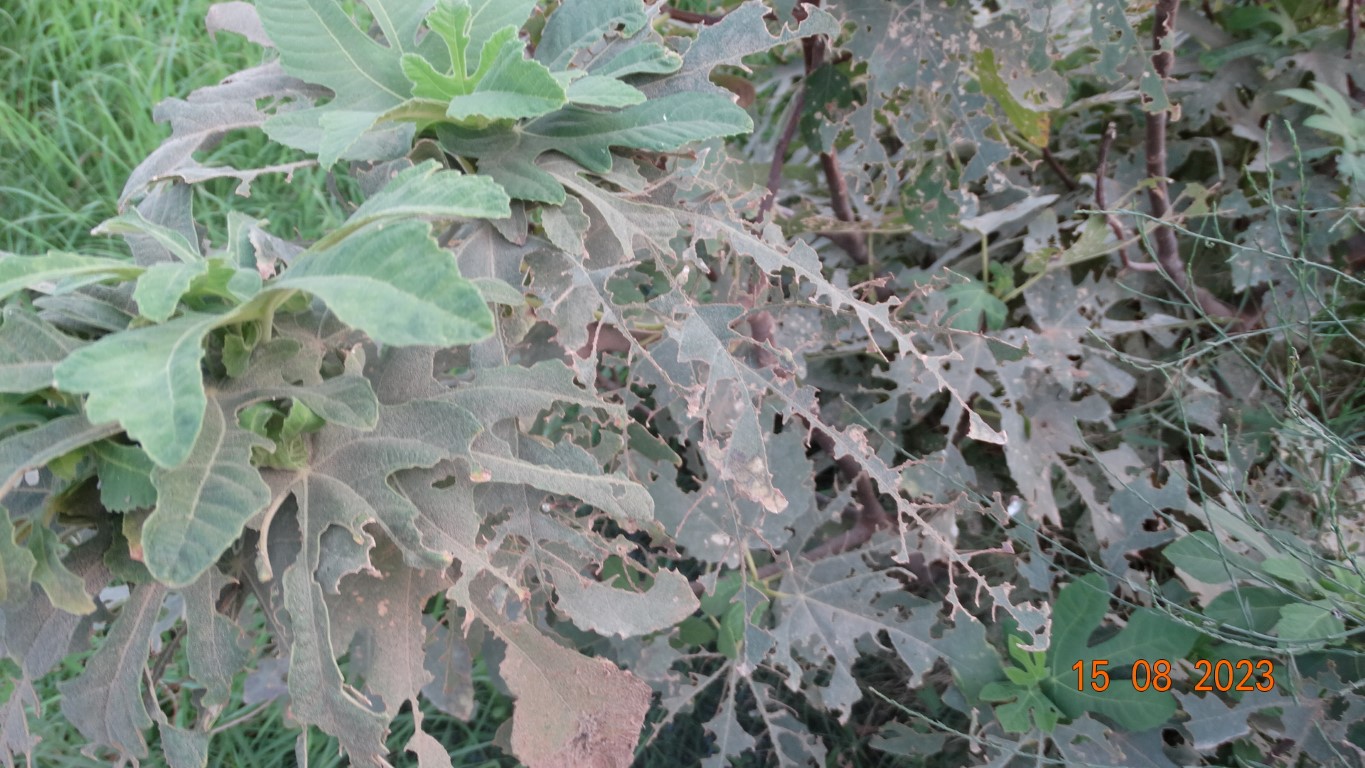
Label: infected